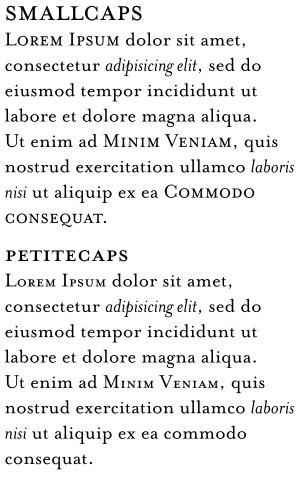
Les petites capitales sont, en typographie, des caractères capitales ayant la même graisse que les caractères minuscules et dont la hauteur correspond à la hauteur d'x. Elles peuvent être utilisées pour marquer l’emphase de mots sans qu’ils ne paraissent trop grands par rapport aux autres mots, afin de ne pas briser l’harmonie du texte et en particulier maintenir le gris typographique. Elles sont utiles comme substitut aux majuscules ordinaires, mais aussi à l’italique ou le gras, lorsqu’ils ne conviennent pas. Leur usage change selon les conventions orthotypographiques. Elles sont appelées « petites majuscules » dans certains logiciels de publication assistée par ordinateur ou de traitement de texte mais d’autres logiciels font la différence entre les « petites capitales », lettres minuscules devenues petites capitales, et « petites majuscules », majuscules devenues petites capitales.